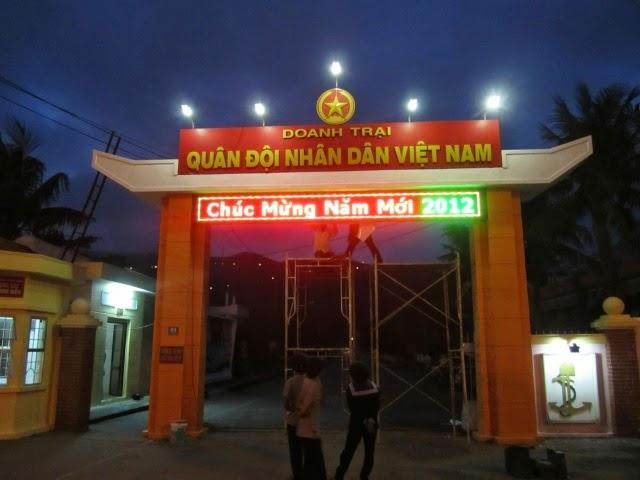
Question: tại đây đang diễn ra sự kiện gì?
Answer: tại đây đang diễn ra sự kiện chúc mừng năm mới 2012